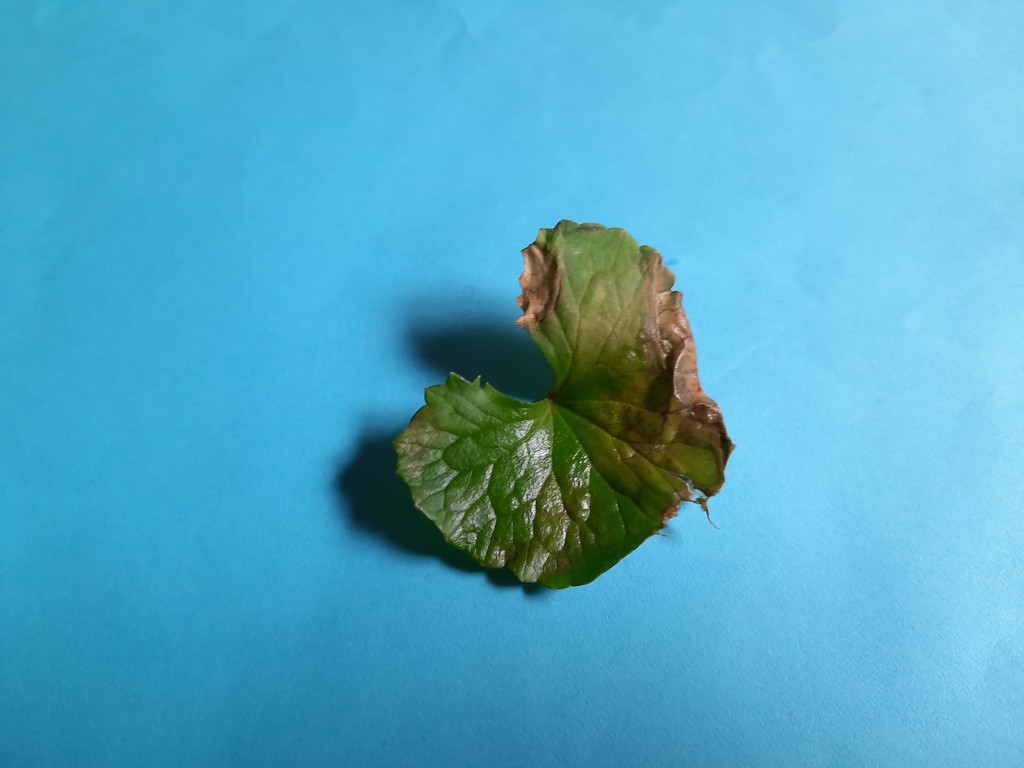
Label: Unhealthy